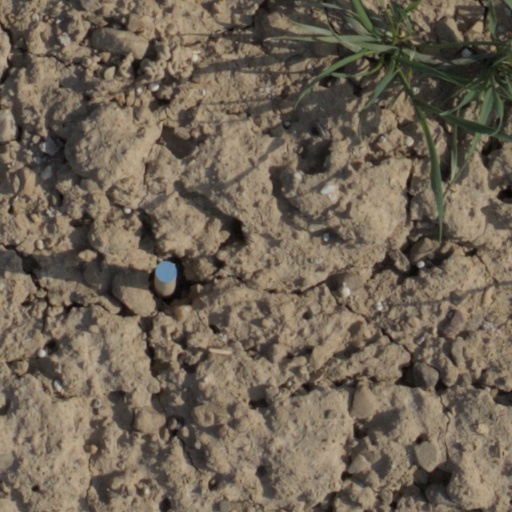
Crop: wheat